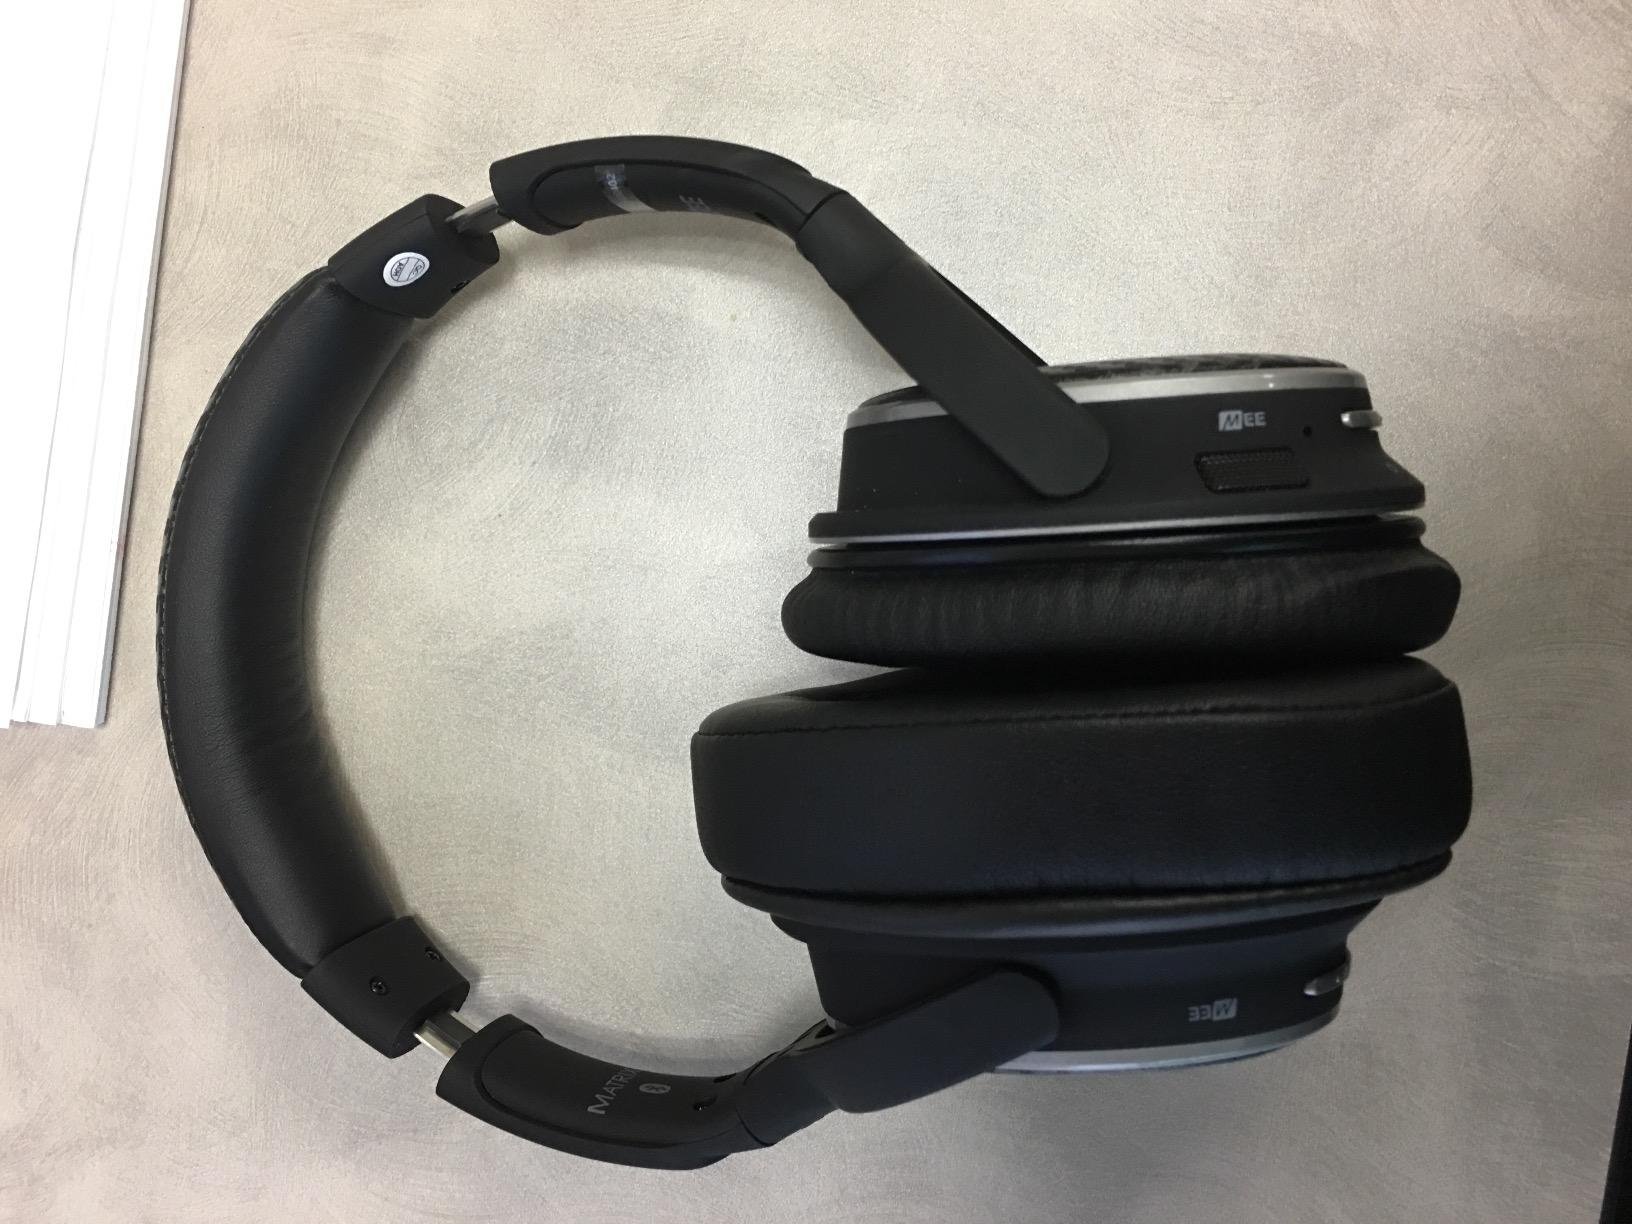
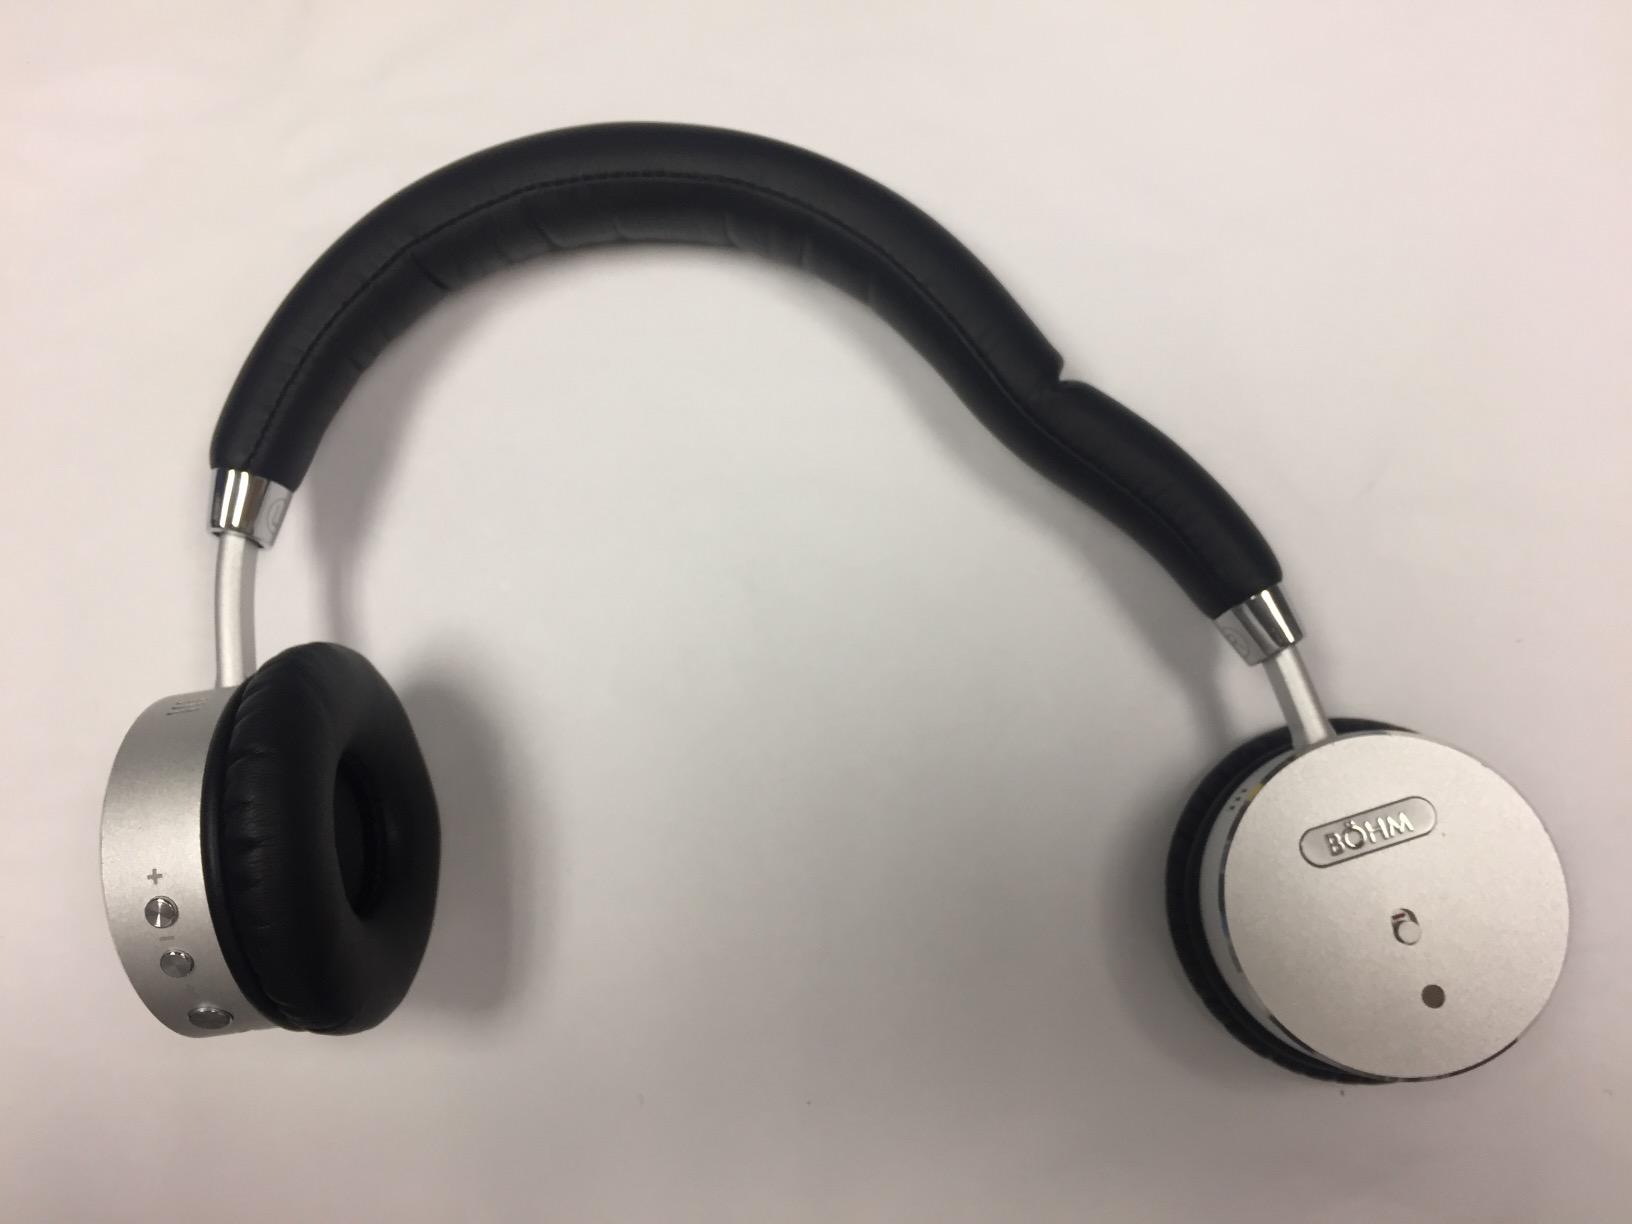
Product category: headphones
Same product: no